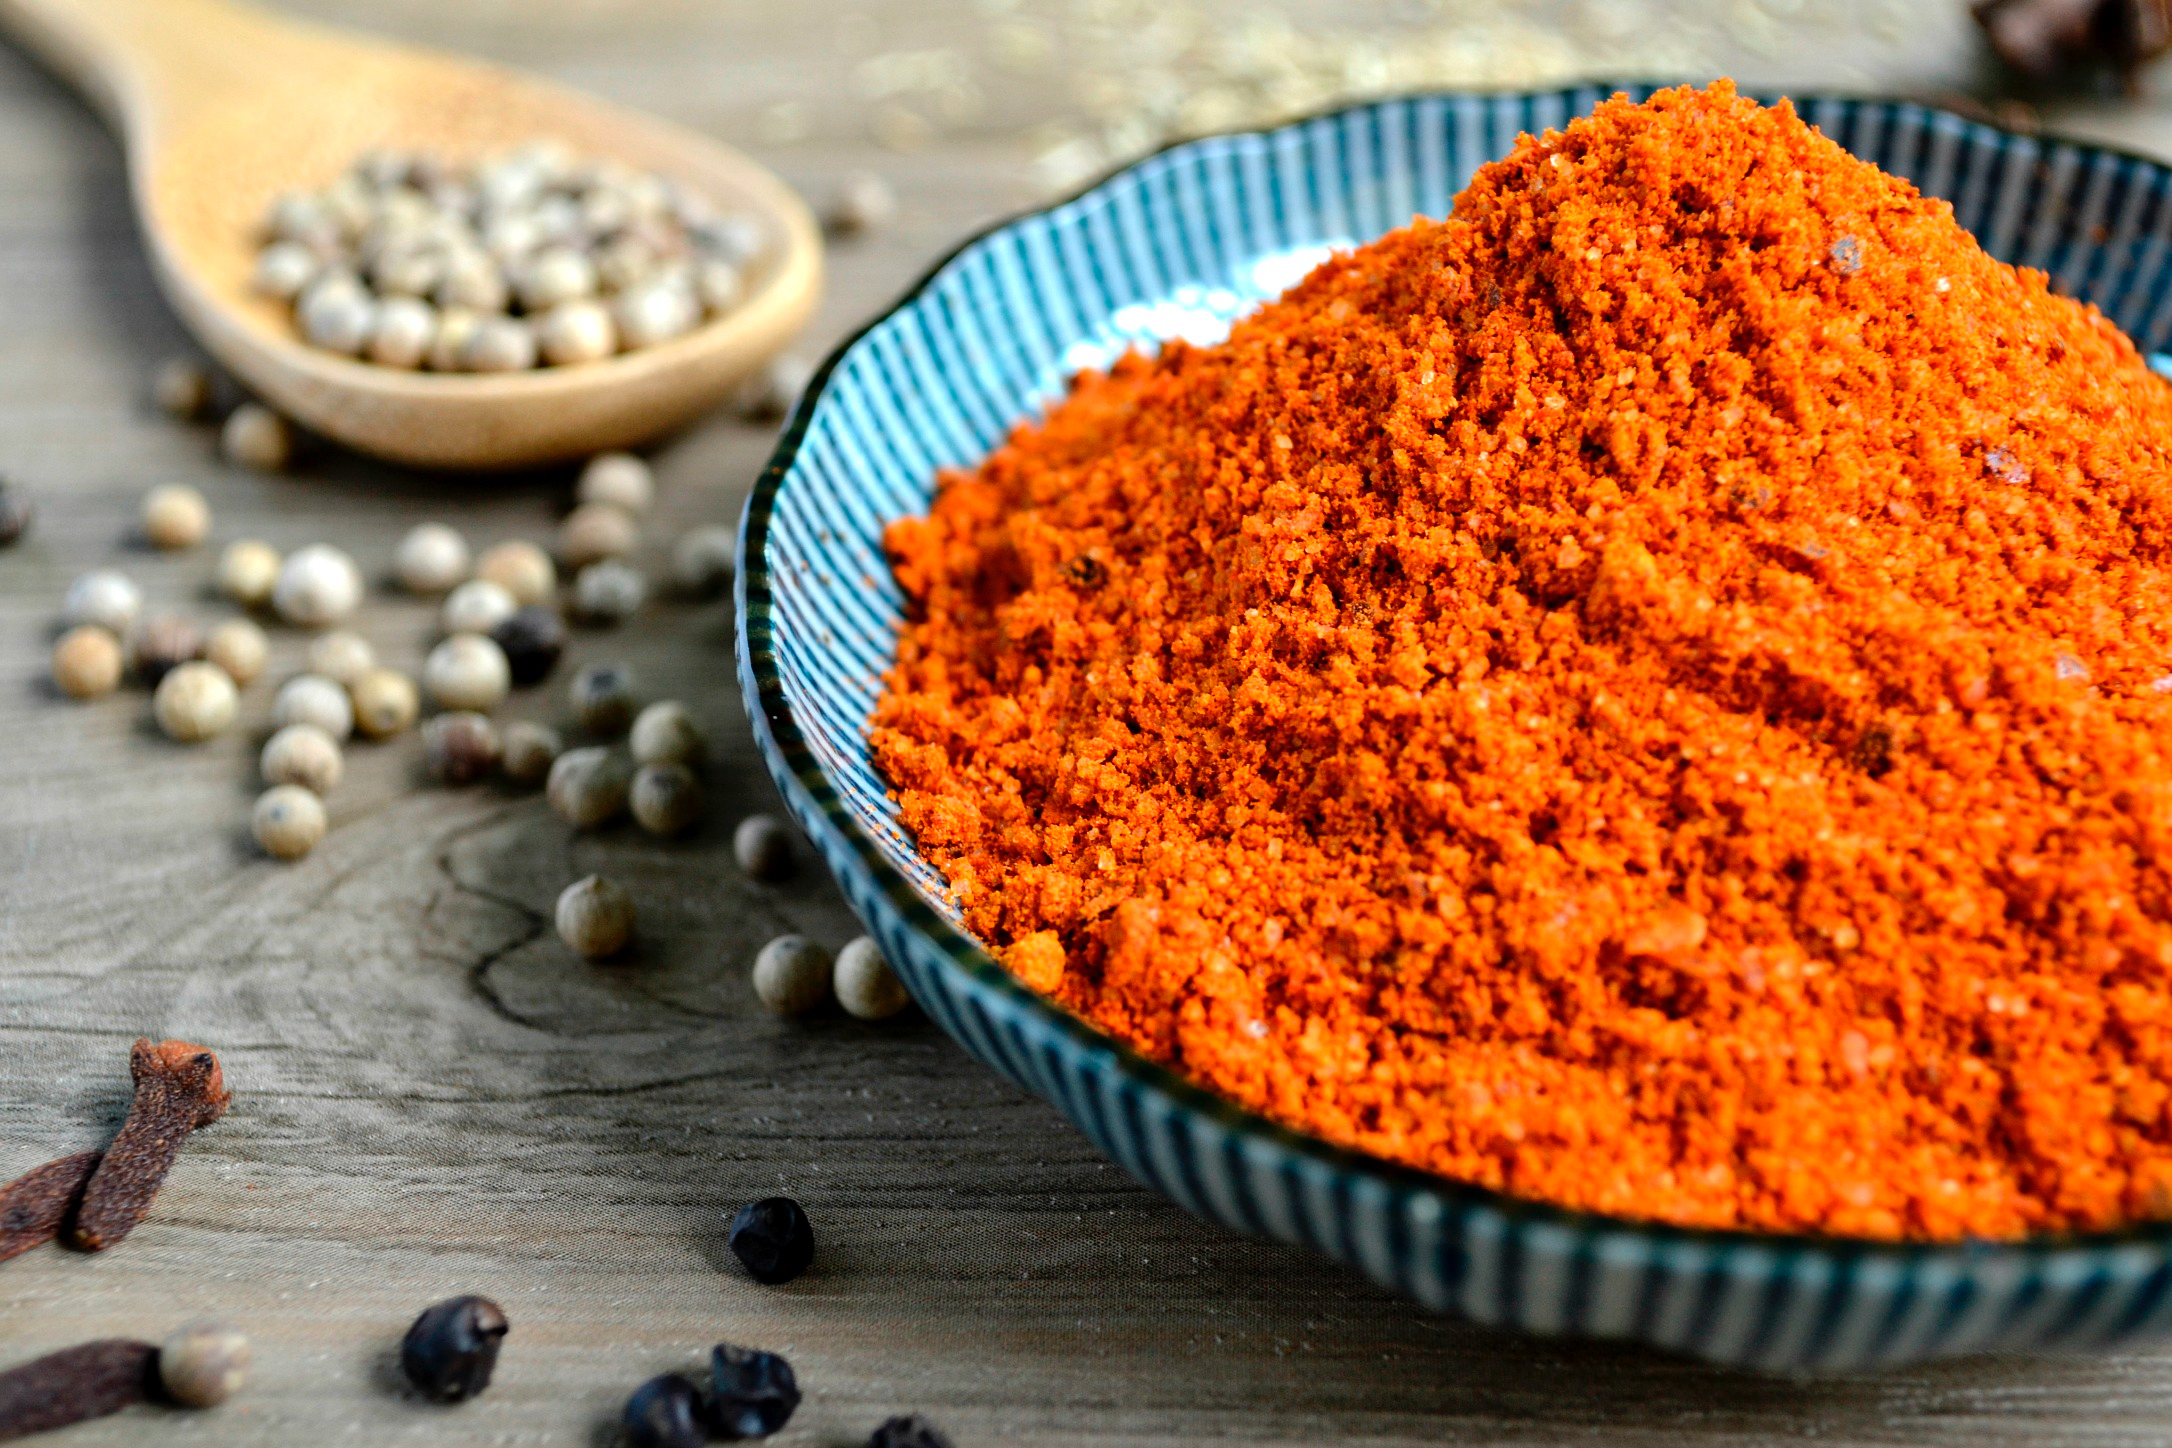
plant, food, spice, produce, plate, powder, clove, flavor, flowering plant, spice mix, peppercorn